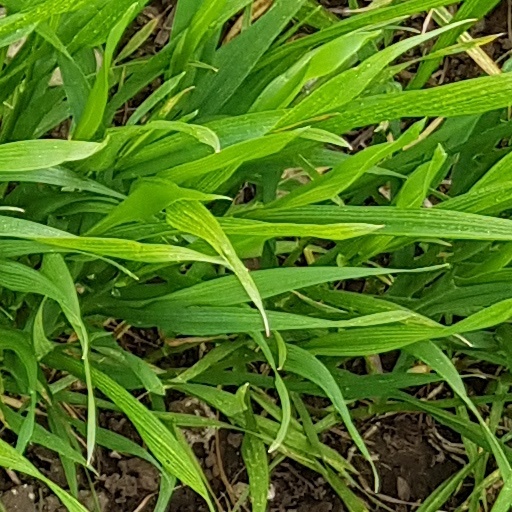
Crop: wheat